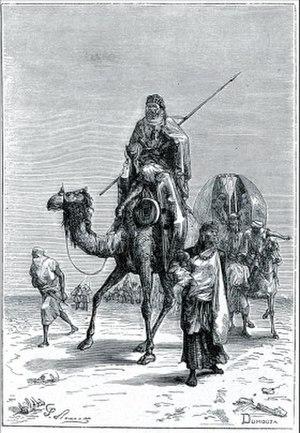
Benjamin de Tudèle dans le Sahara, au XIIe siècle (gravure de Dumouza, XIXe siècle)
Tudela est une ville et commune espagnole de la Communauté forale de Navarre.